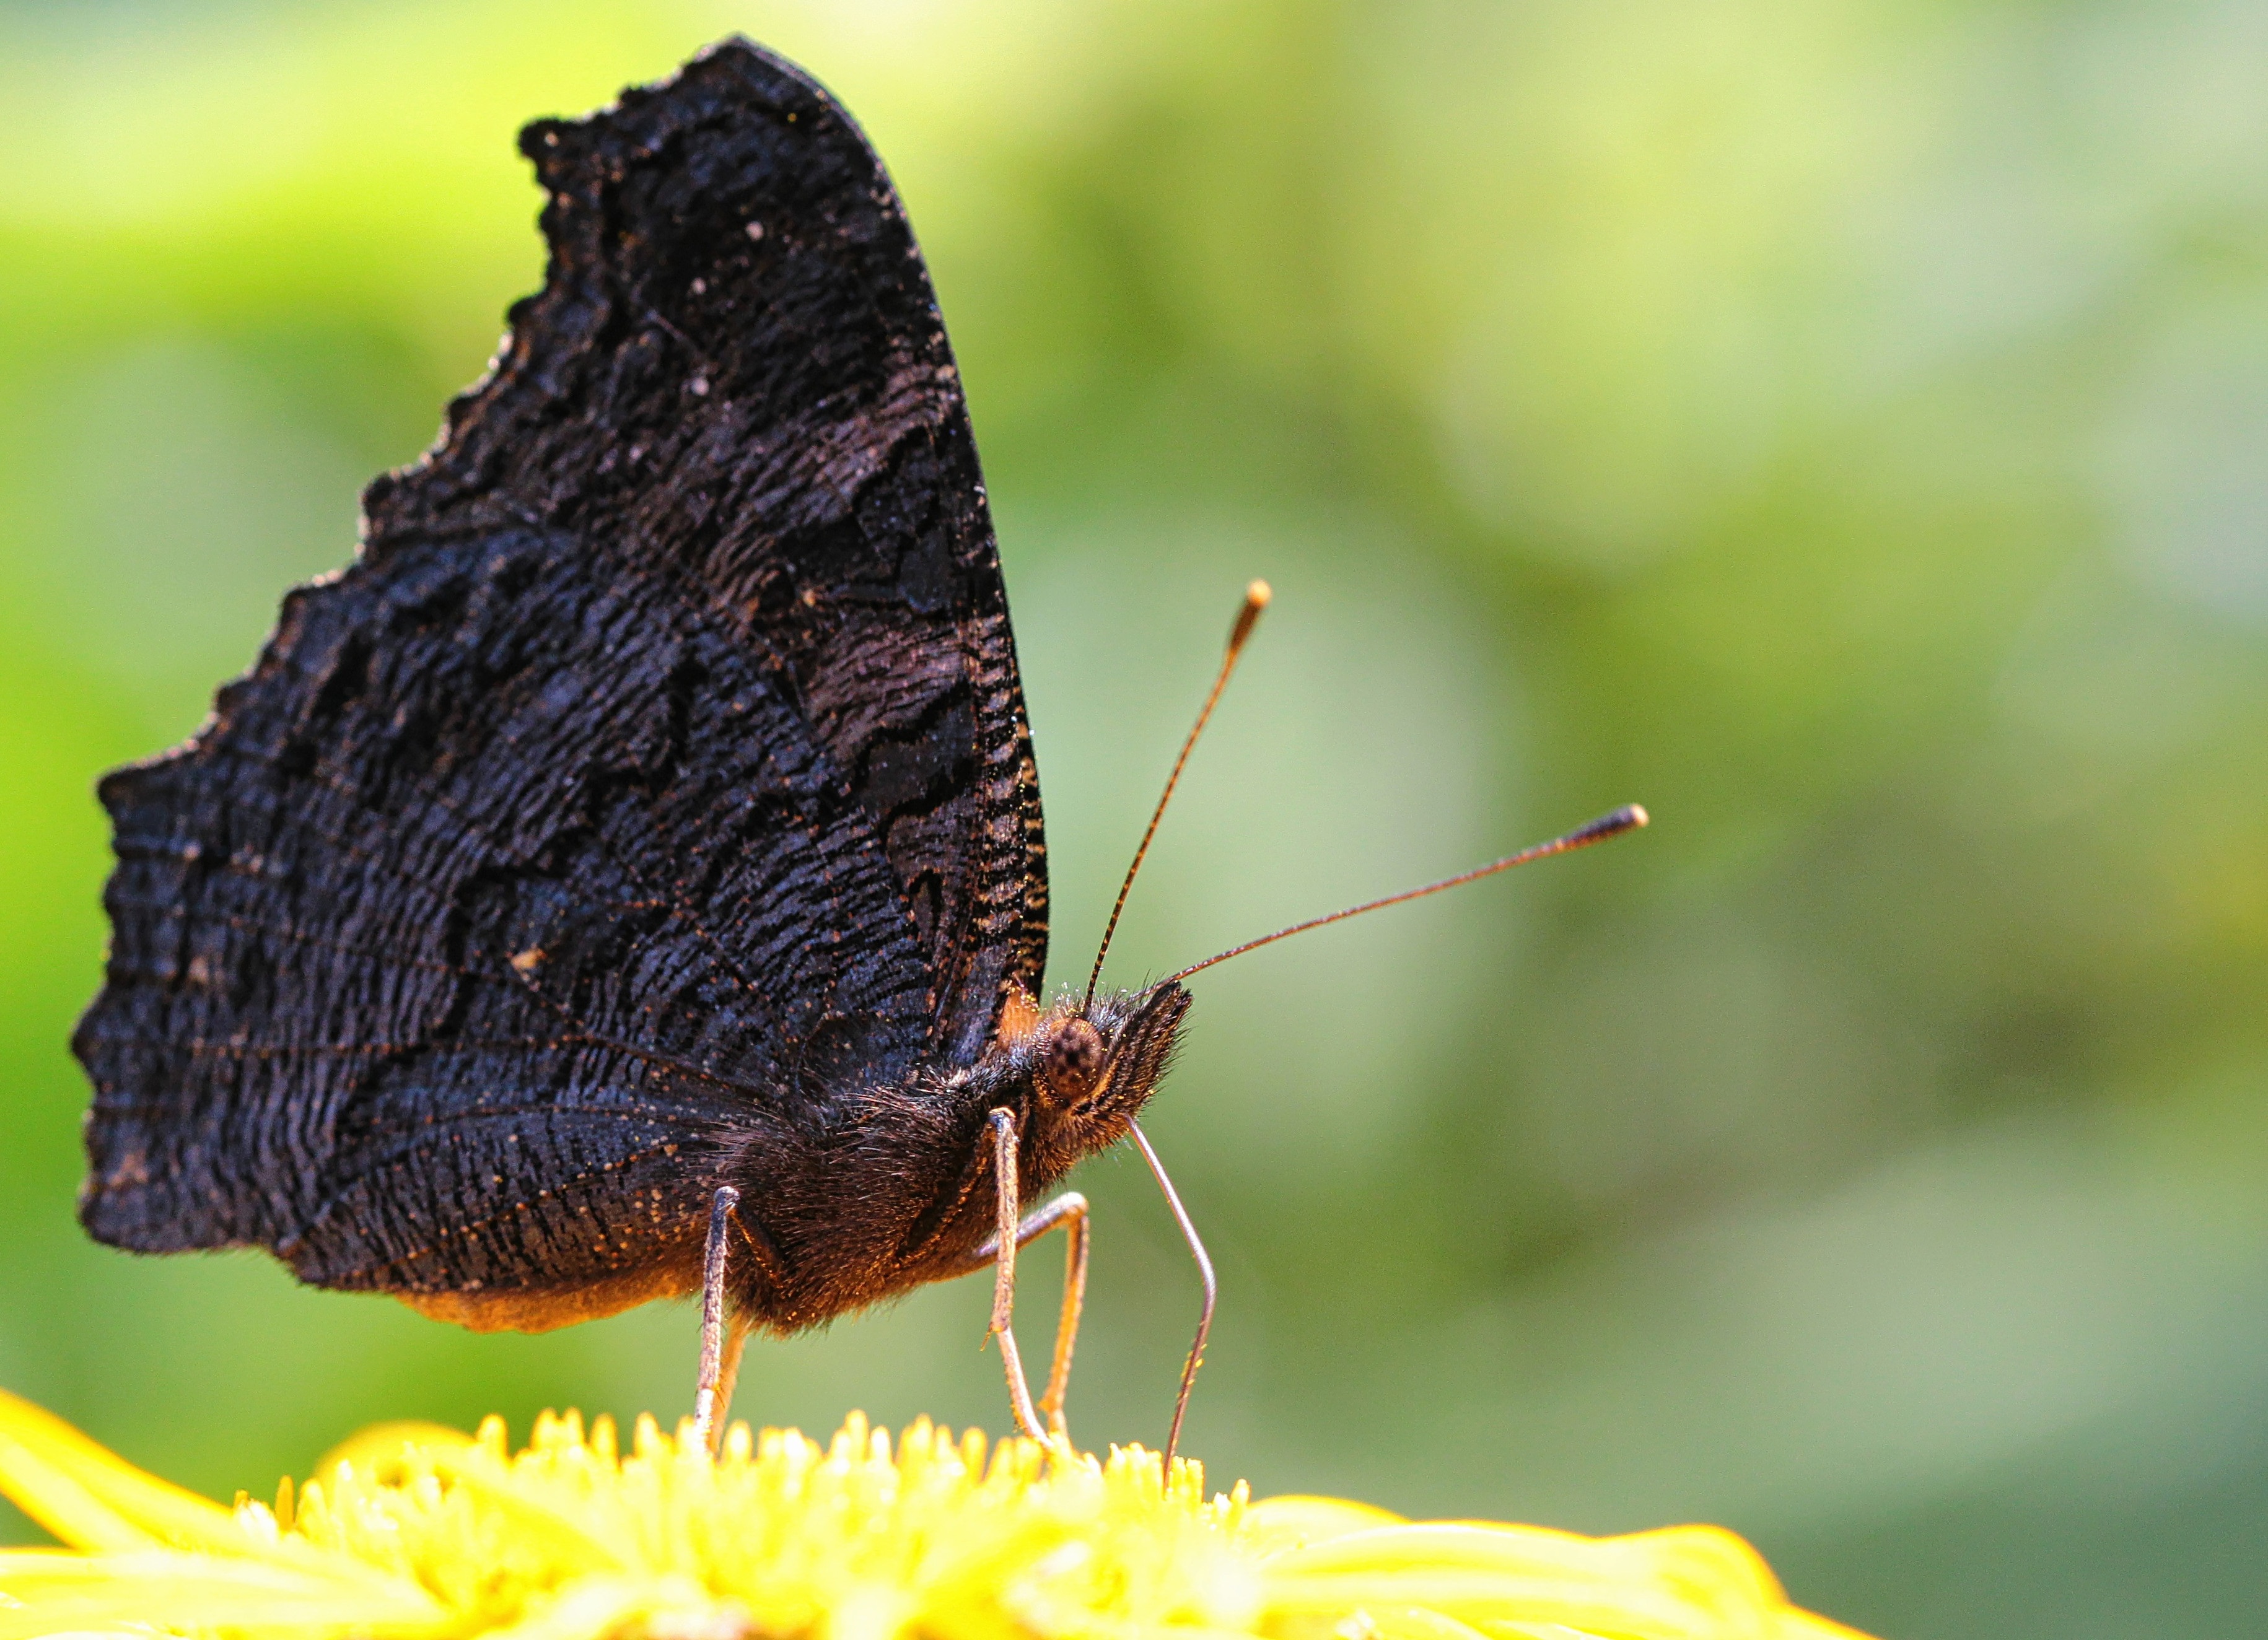
nature, wing, photography, leaf, flower, insect, macro, moth, butterfly, fauna, invertebrate, close up, botanical garden, nectar, macro photography, arthropod, pollinator, plant stem, moths and butterflies, lycaenid, brush footed butterfly, bezkr gowiec